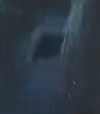
Face region: eyes (orbital_tightening_and_eye_area)
Pain indicator: moderately_present